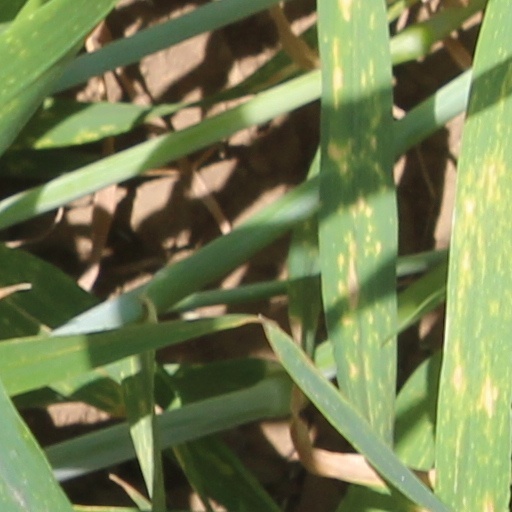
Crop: wheat